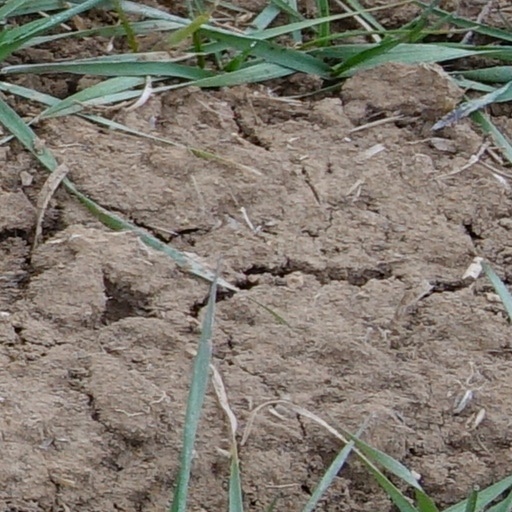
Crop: wheat